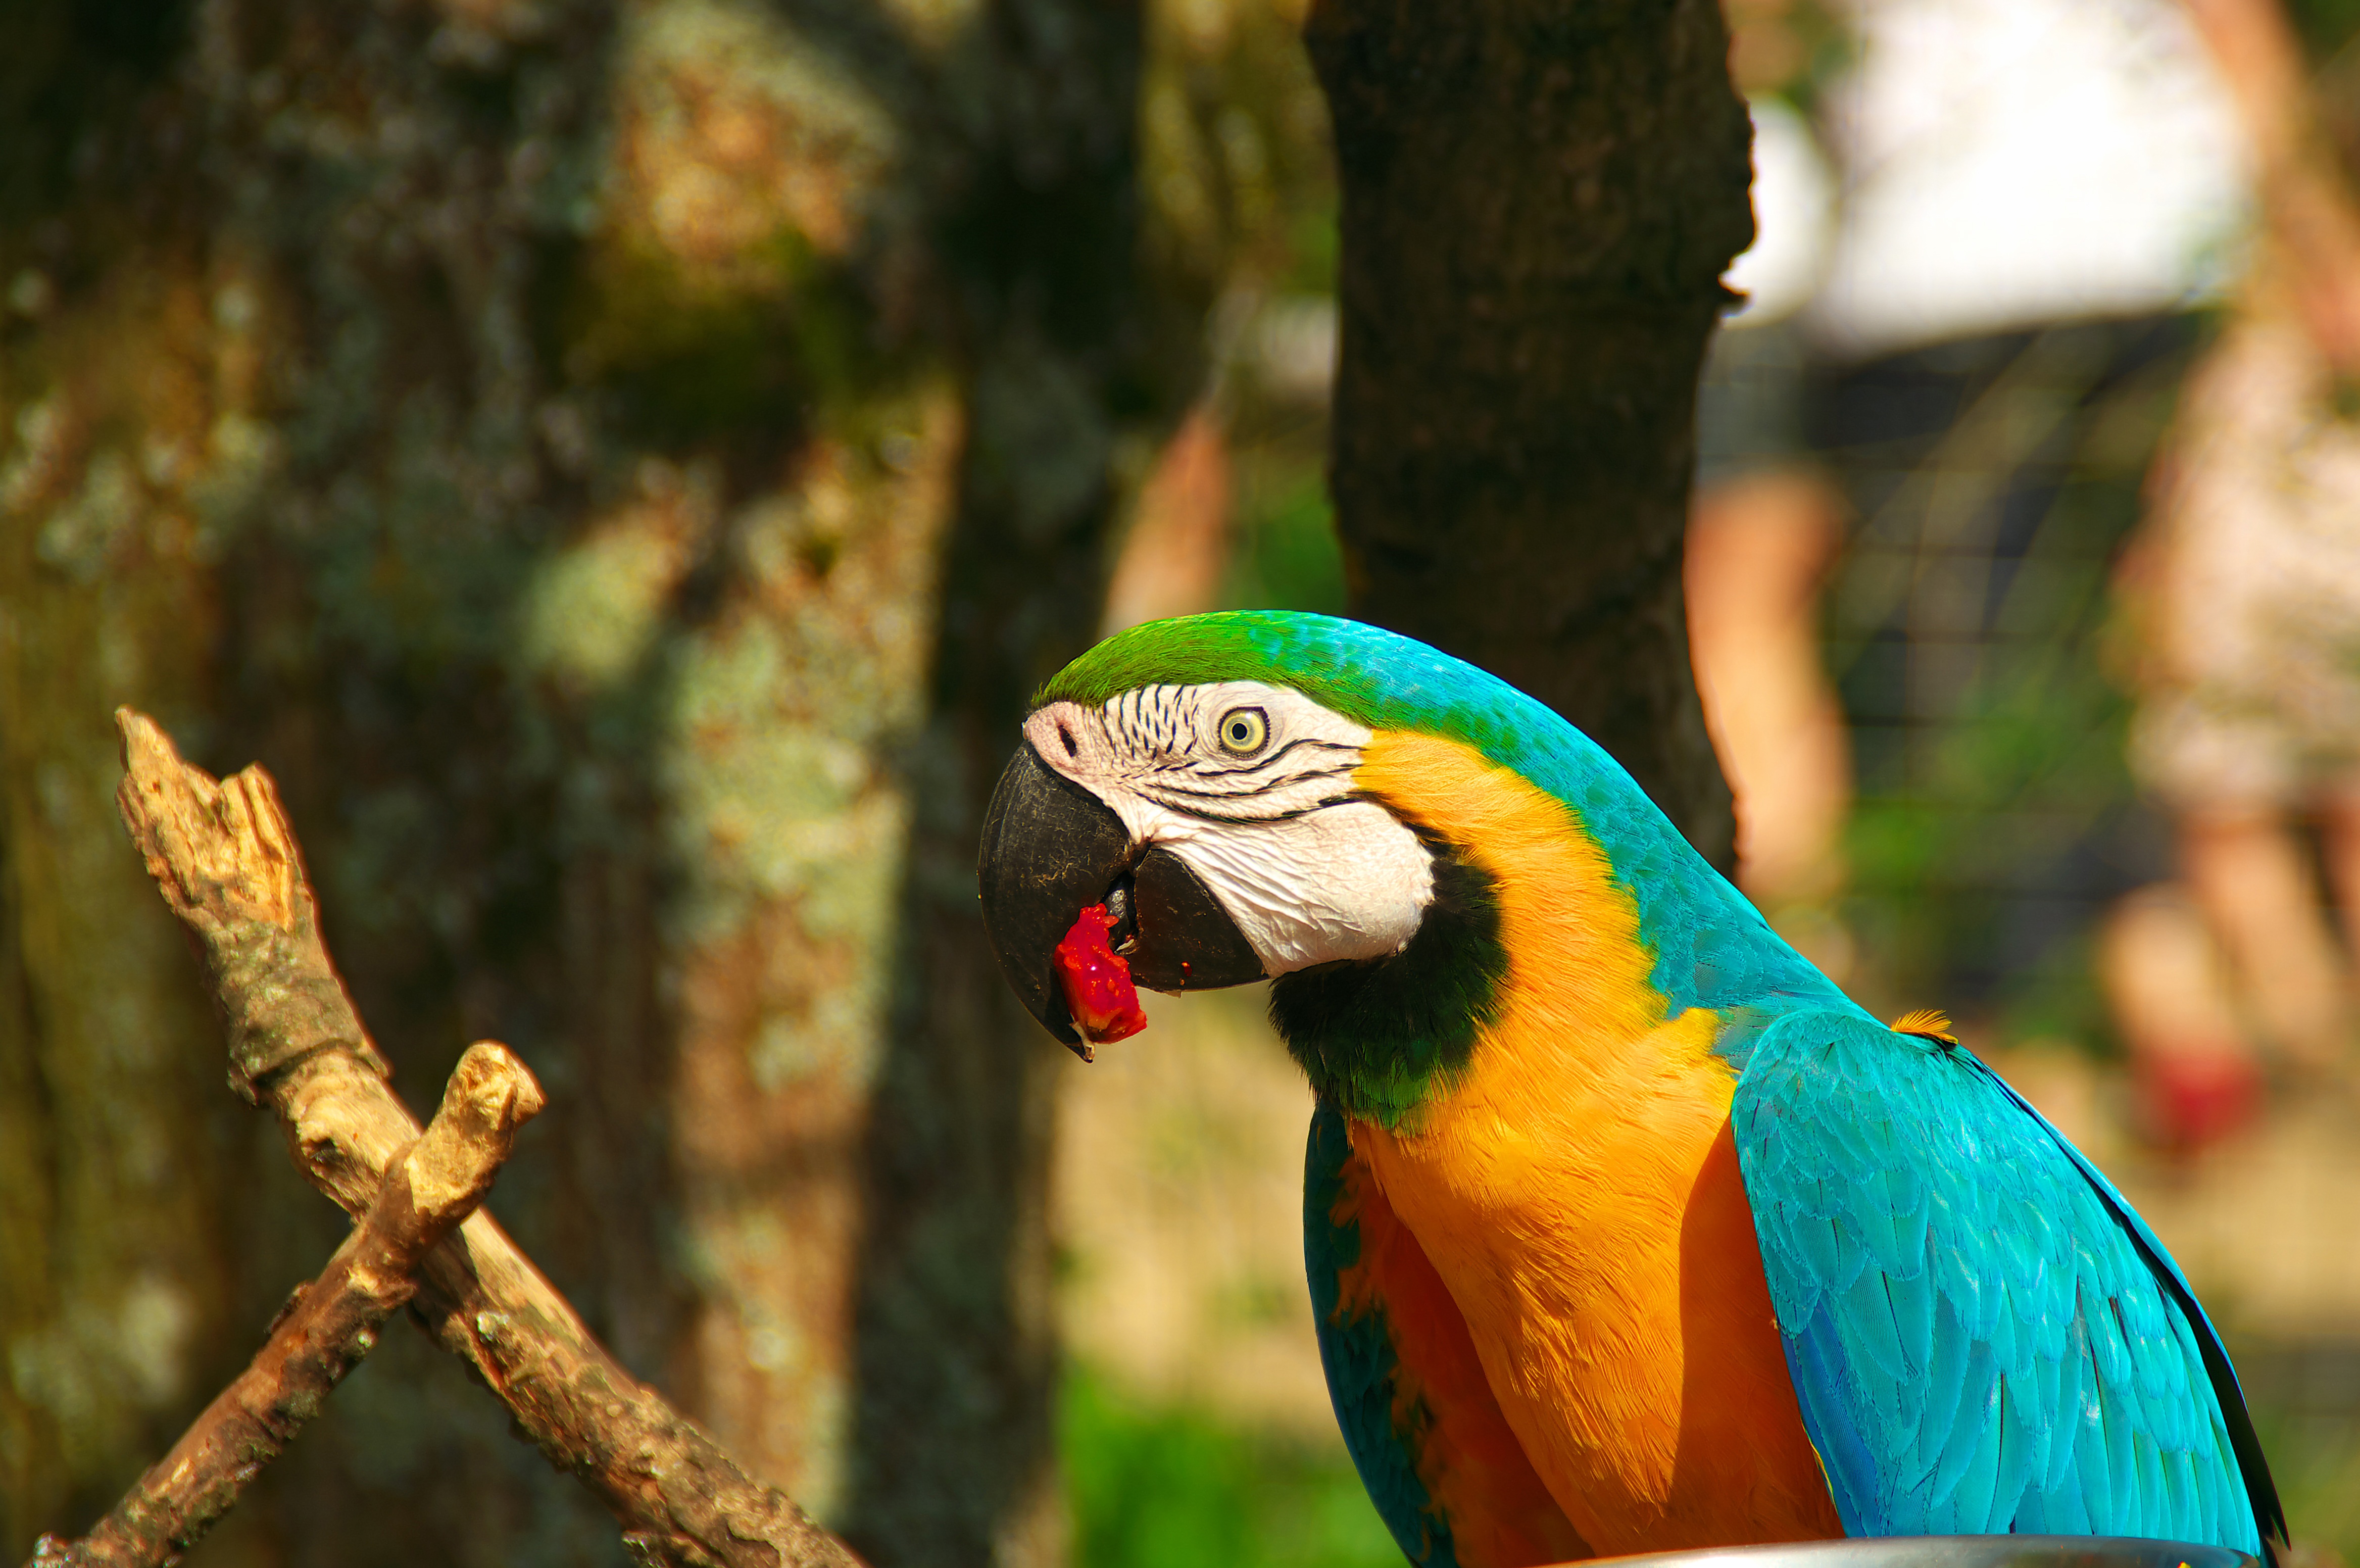
nature, bird, wildlife, zoo, green, beak, color, blue, colorful, fauna, plumage, lorikeet, macaw, vertebrate, parrot, ara, exotic bird